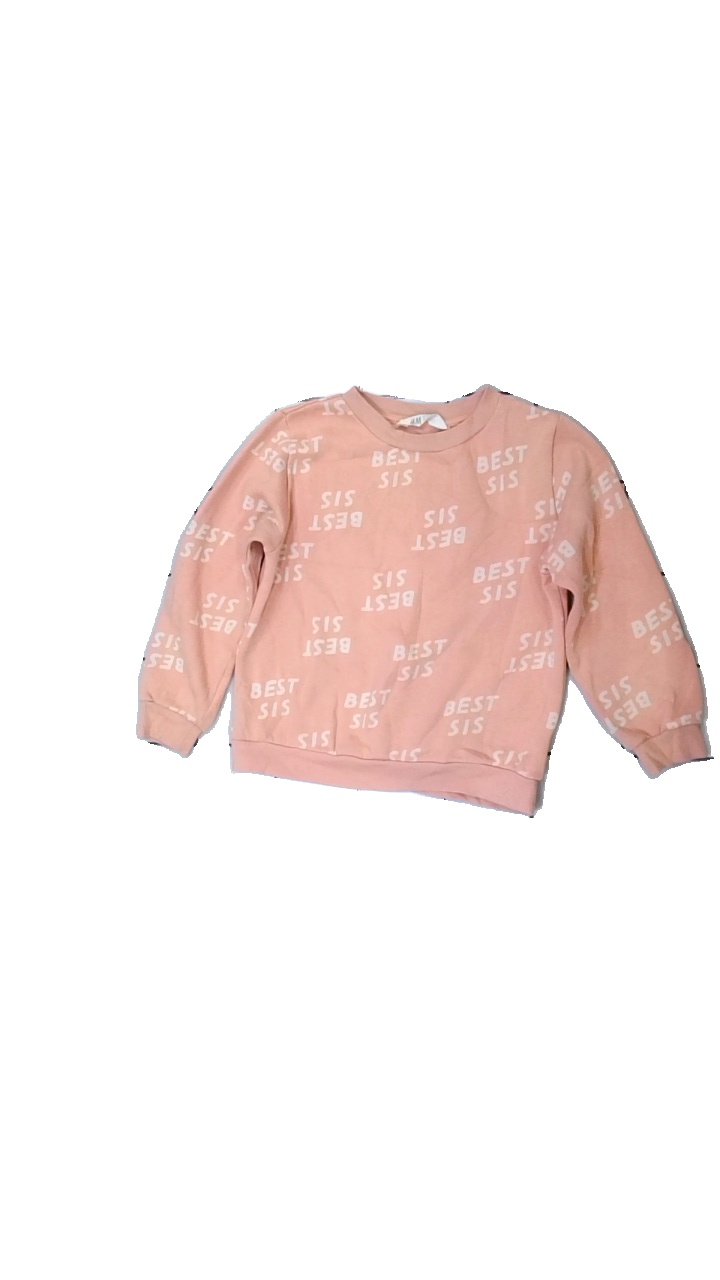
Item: Sweater (Children)
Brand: H&m
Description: rosa tjocktröja med text över hela, flera små fläckar över hela
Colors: Pink, White
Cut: Regular
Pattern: Other
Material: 82% cotton 18% polyester
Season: All
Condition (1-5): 3
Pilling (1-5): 5
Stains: Major
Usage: Export
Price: <50